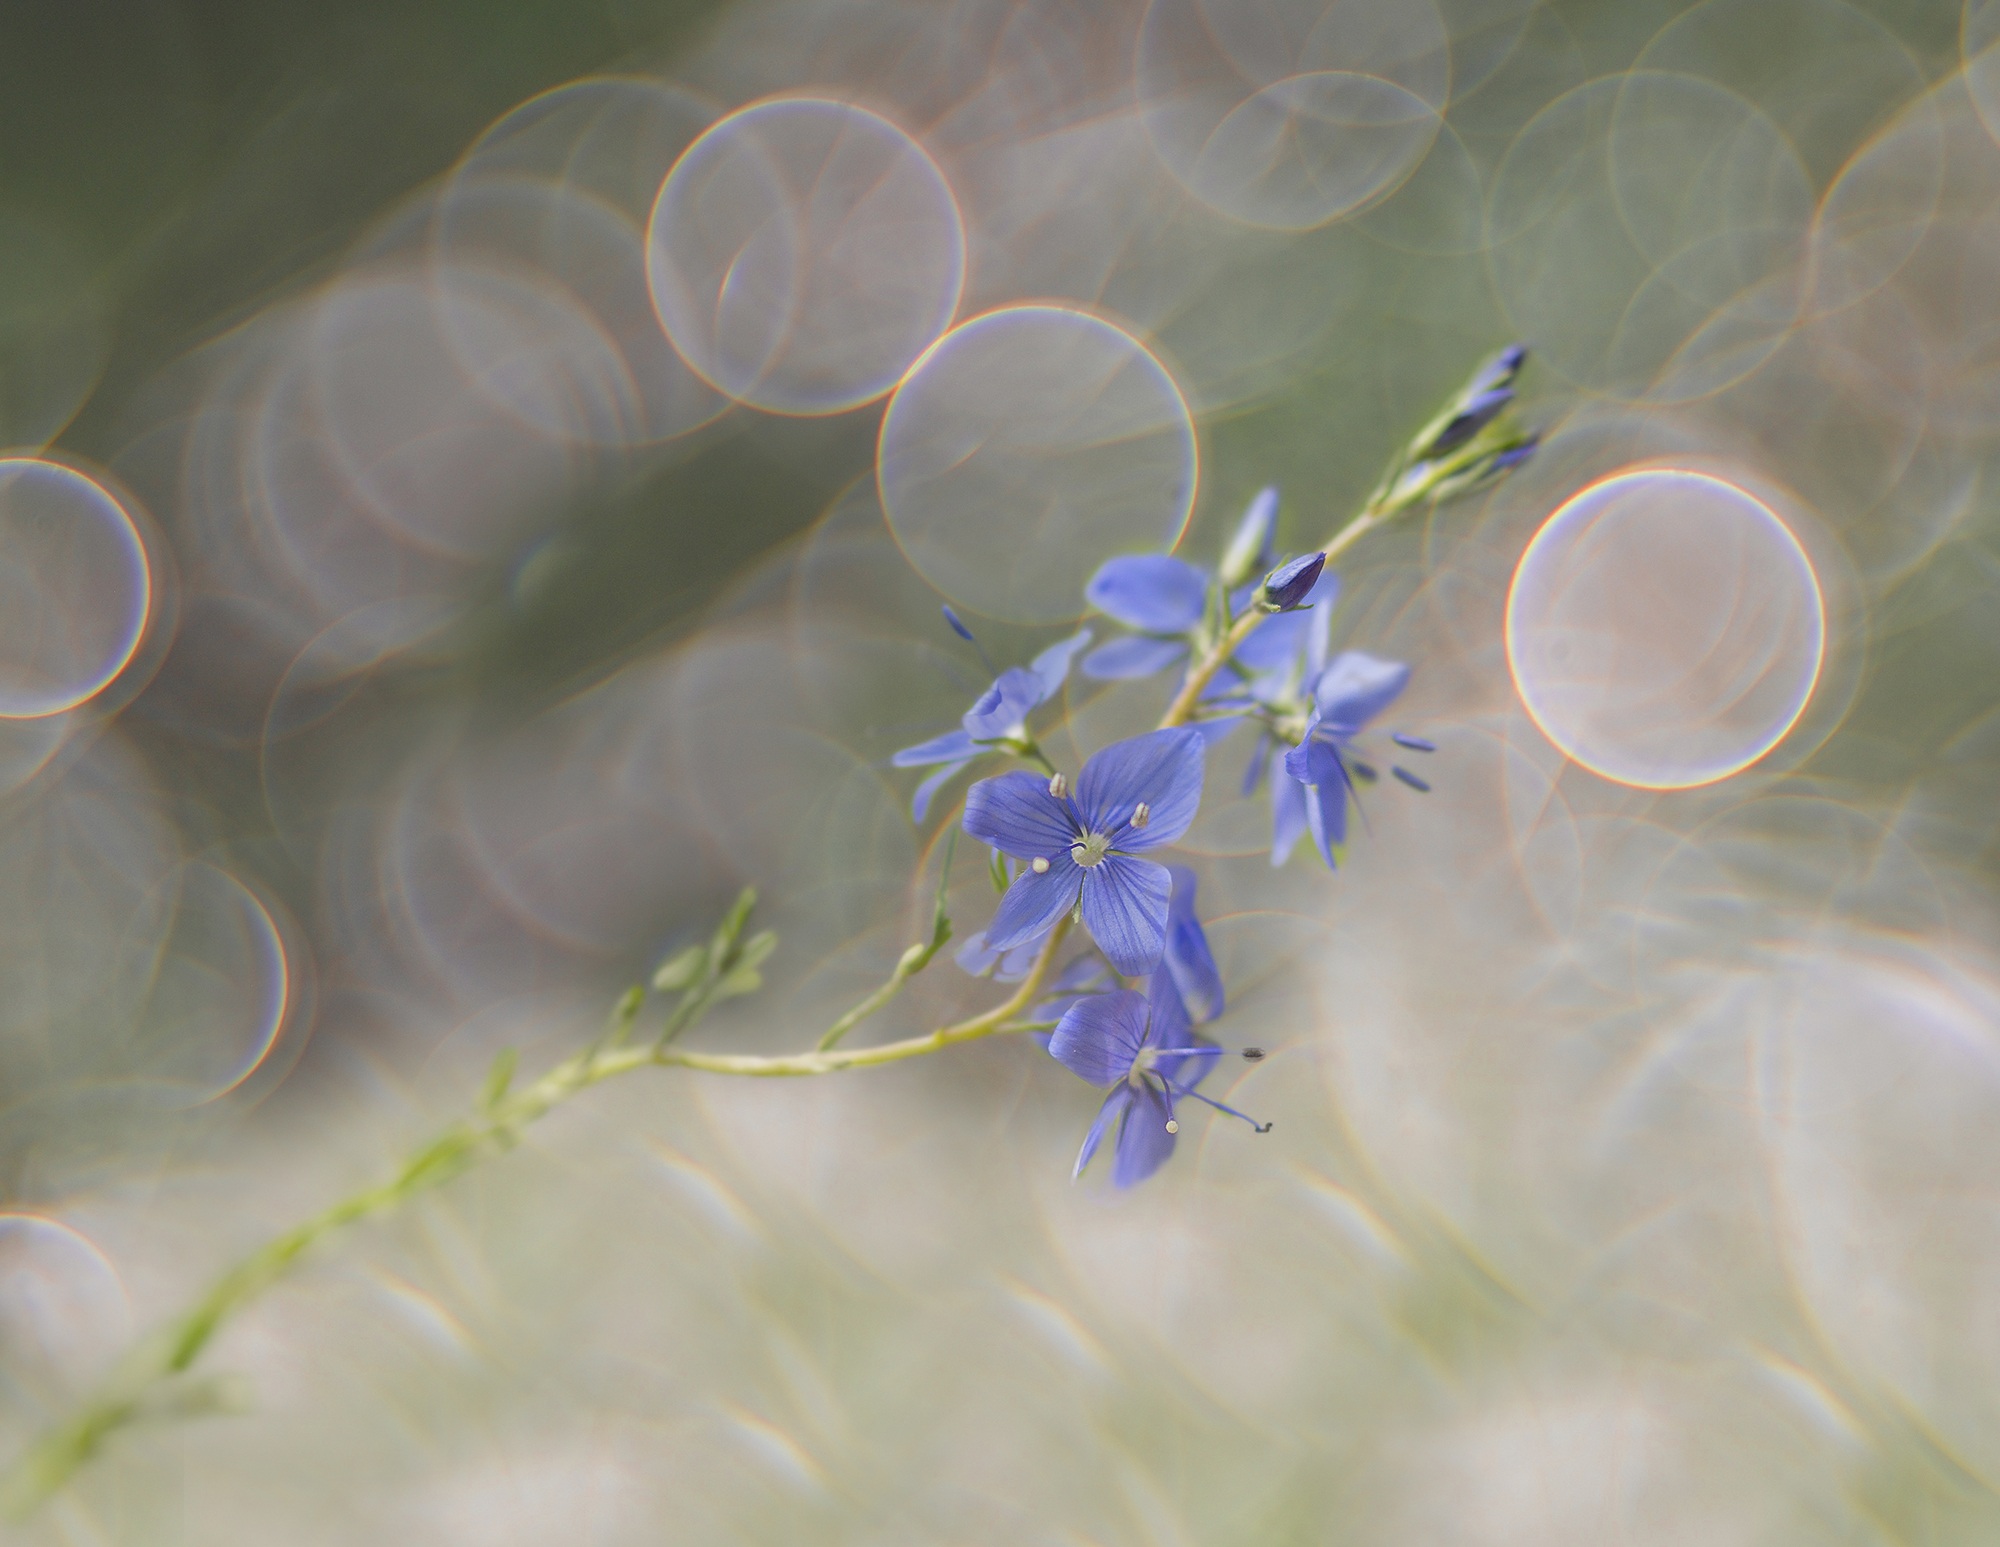
water, nature, grass, branch, bokeh, plant, sun, photography, meadow, sunlight, leaf, flower, purple, petal, spring, green, reflection, macro, small, botany, blue, close, flora, weed, close up, pointed flower, tiny, tender, filigree, macro photography, flowering plant, grassland plants, honorary award, liquid bubble